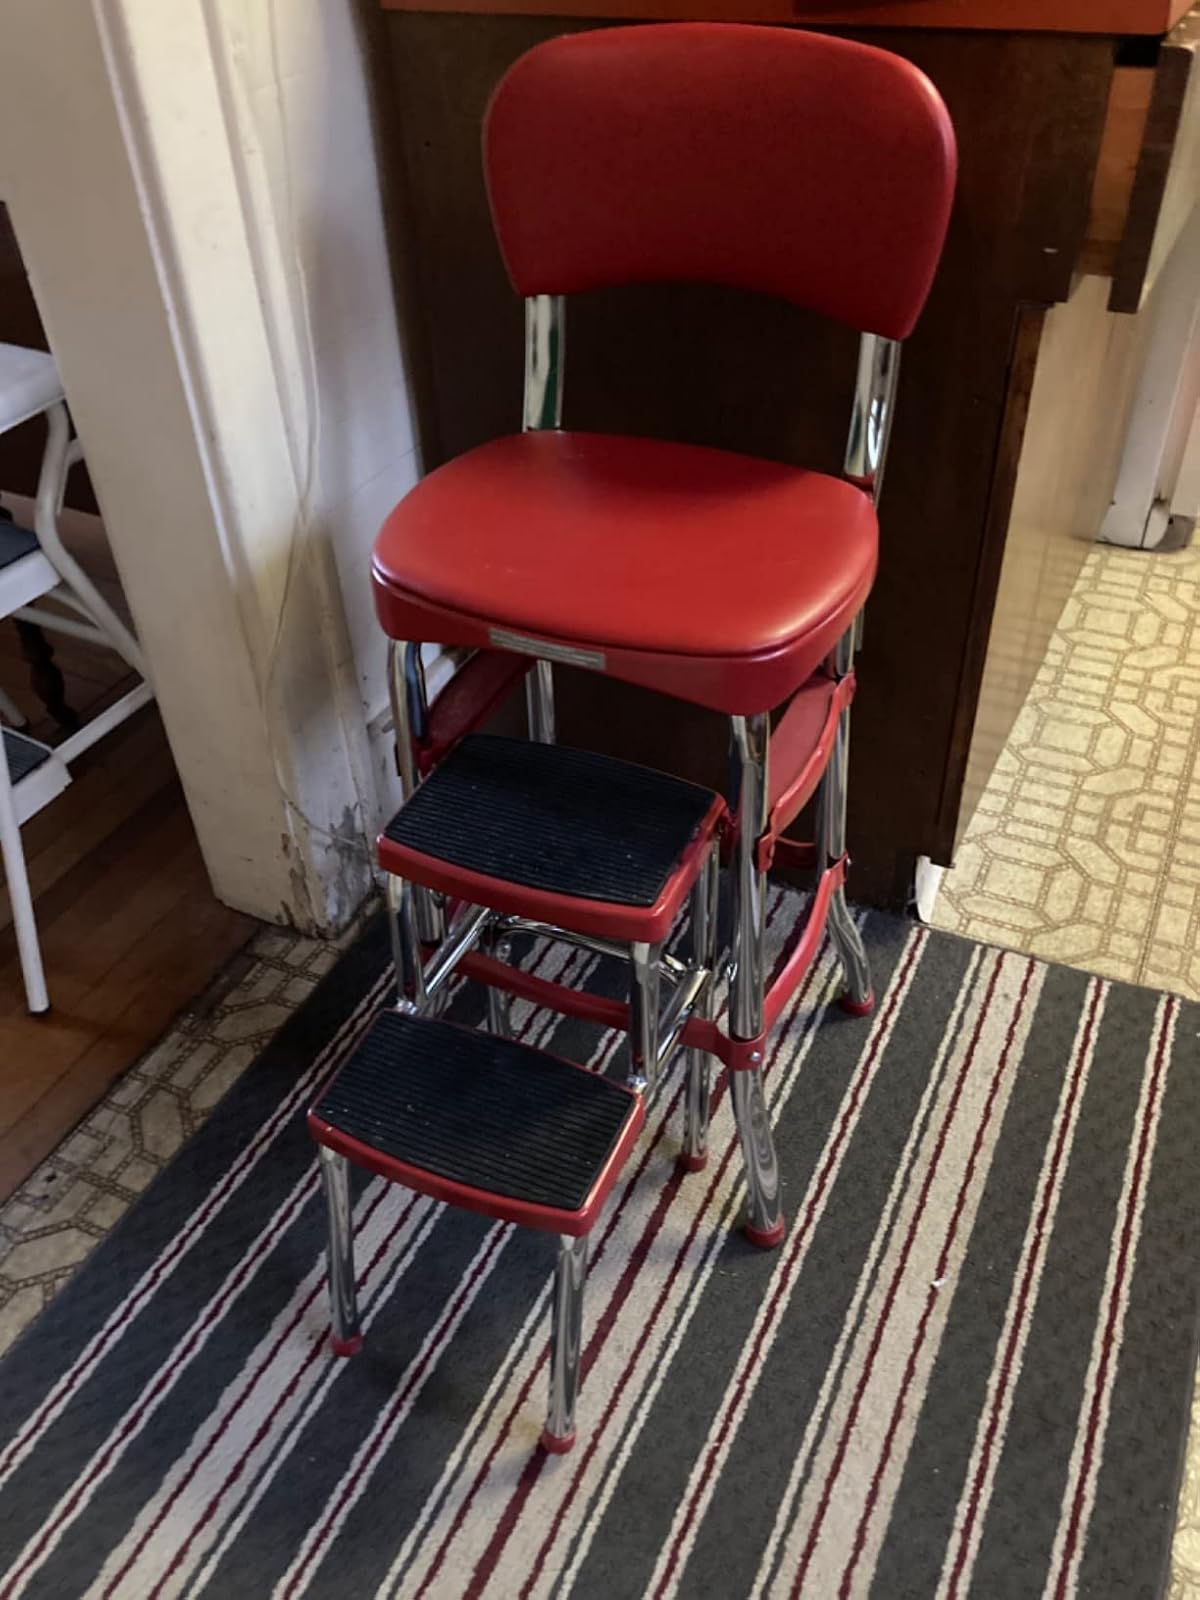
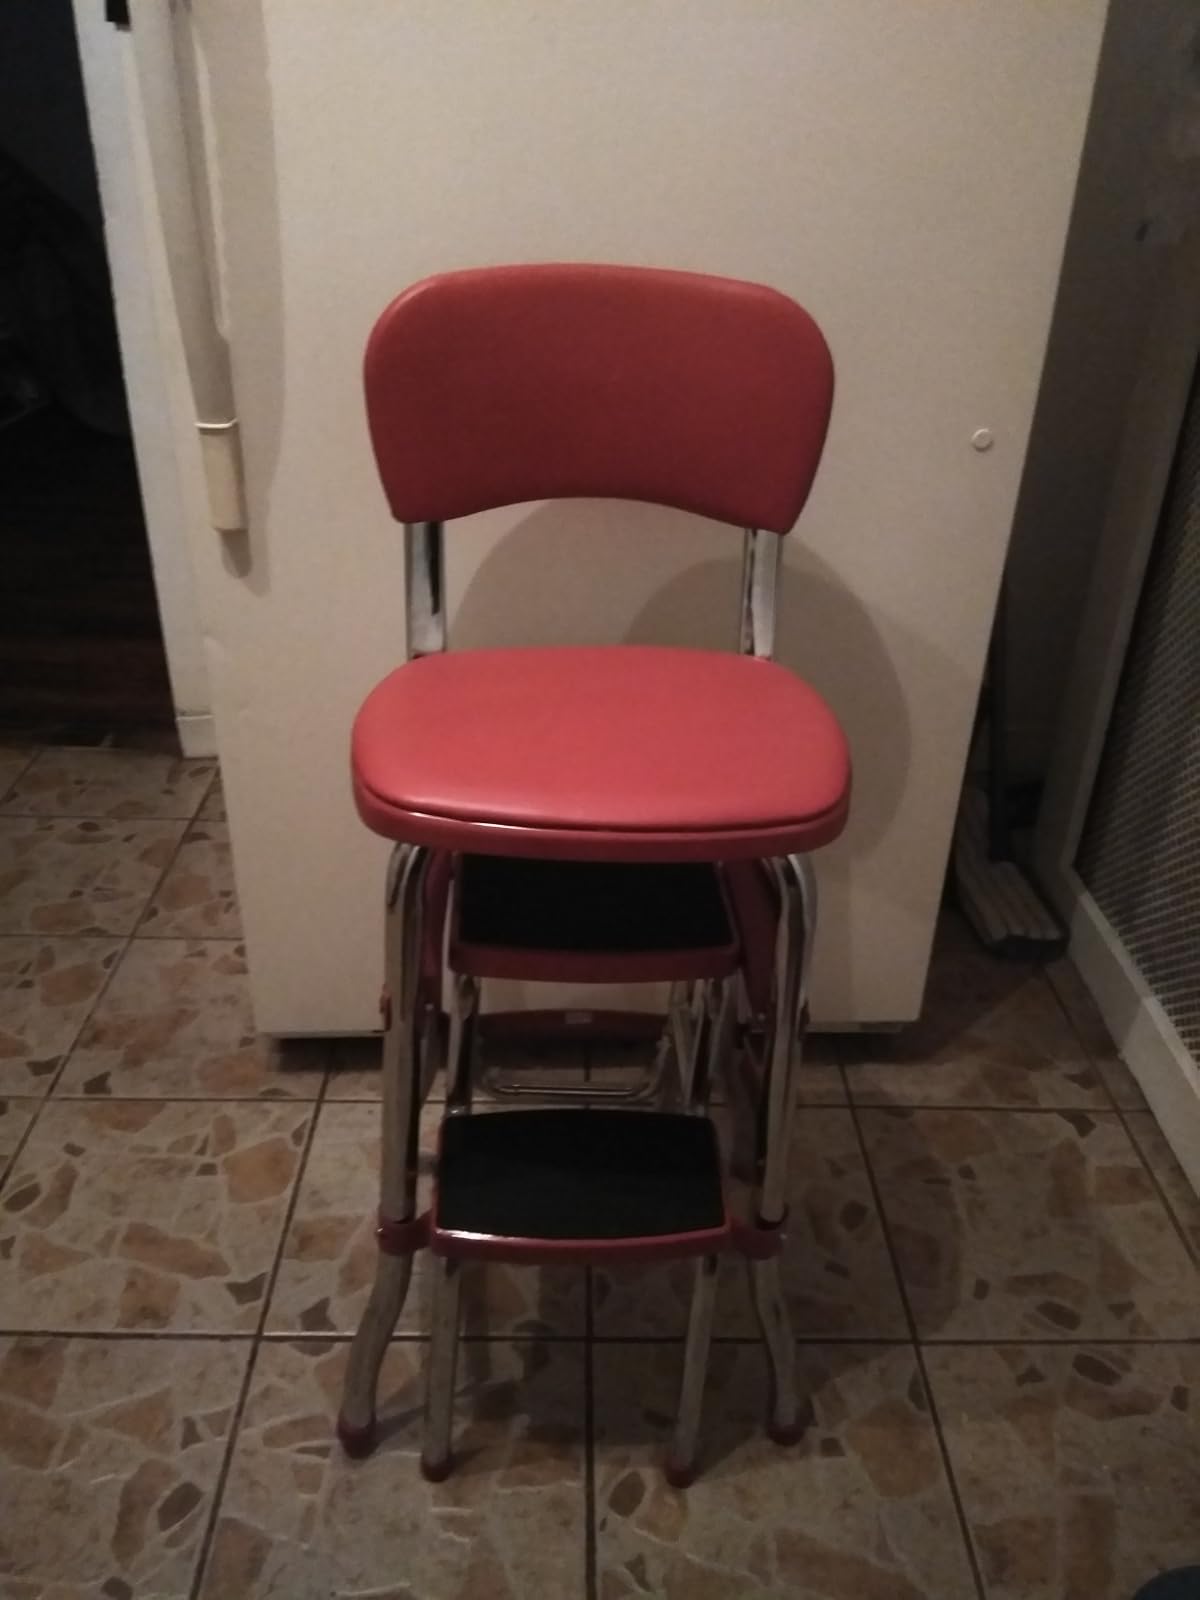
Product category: items_chair
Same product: yes